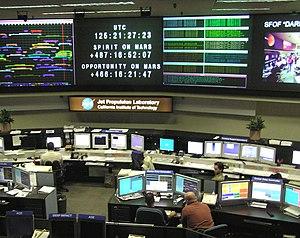
Liste complète des 135 National Historic Landmarks de Californie.